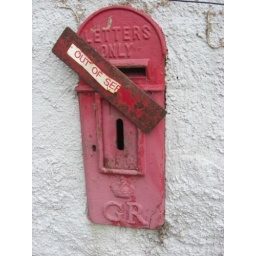
Poor old Georgian lamp box at the Traveller's Rest in Bickington (this is not a pub) South Devon.